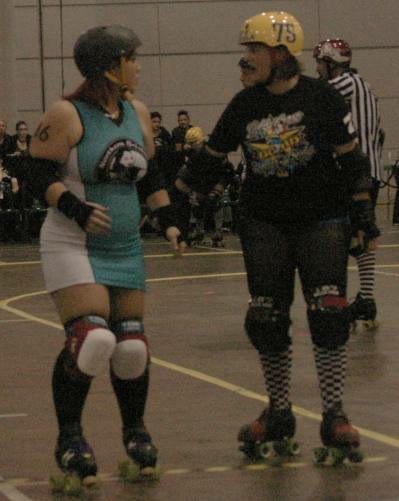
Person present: No